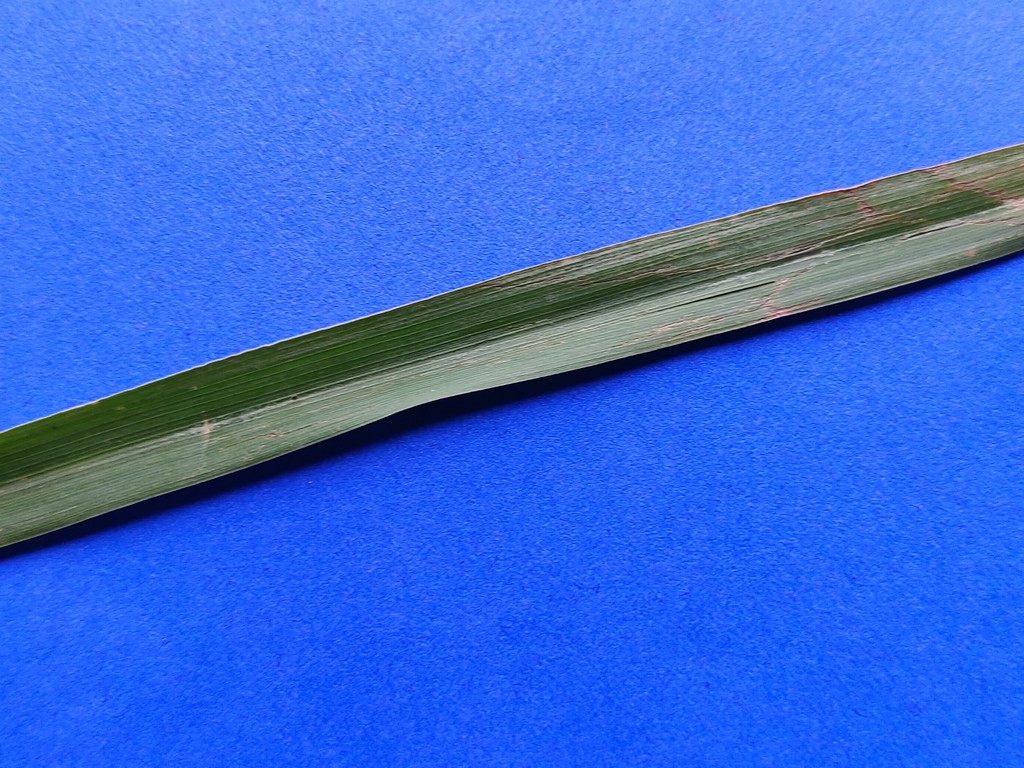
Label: Unhealthy